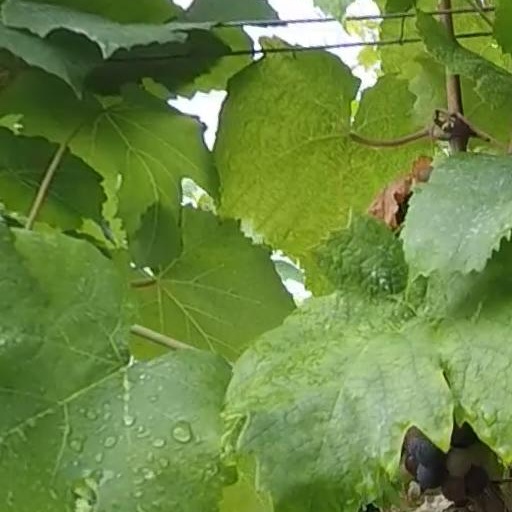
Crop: grape